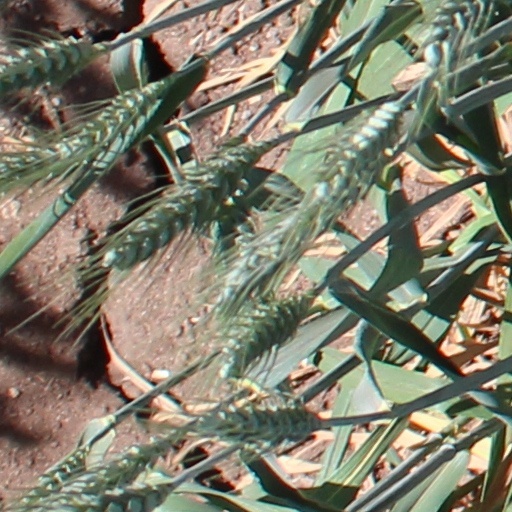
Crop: wheat